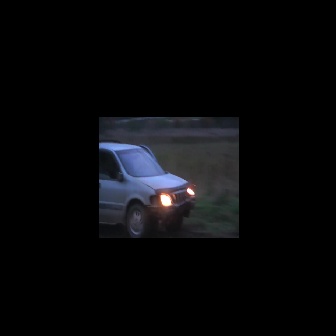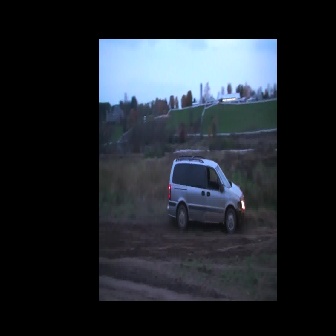
  Please identify the target specified by the bounding box [98,140,195,236] in the first image and locate it in the second image. Return the coordinates in [x_min,y_min,x_max,y_max] format.
Answer: [167,155,244,232]